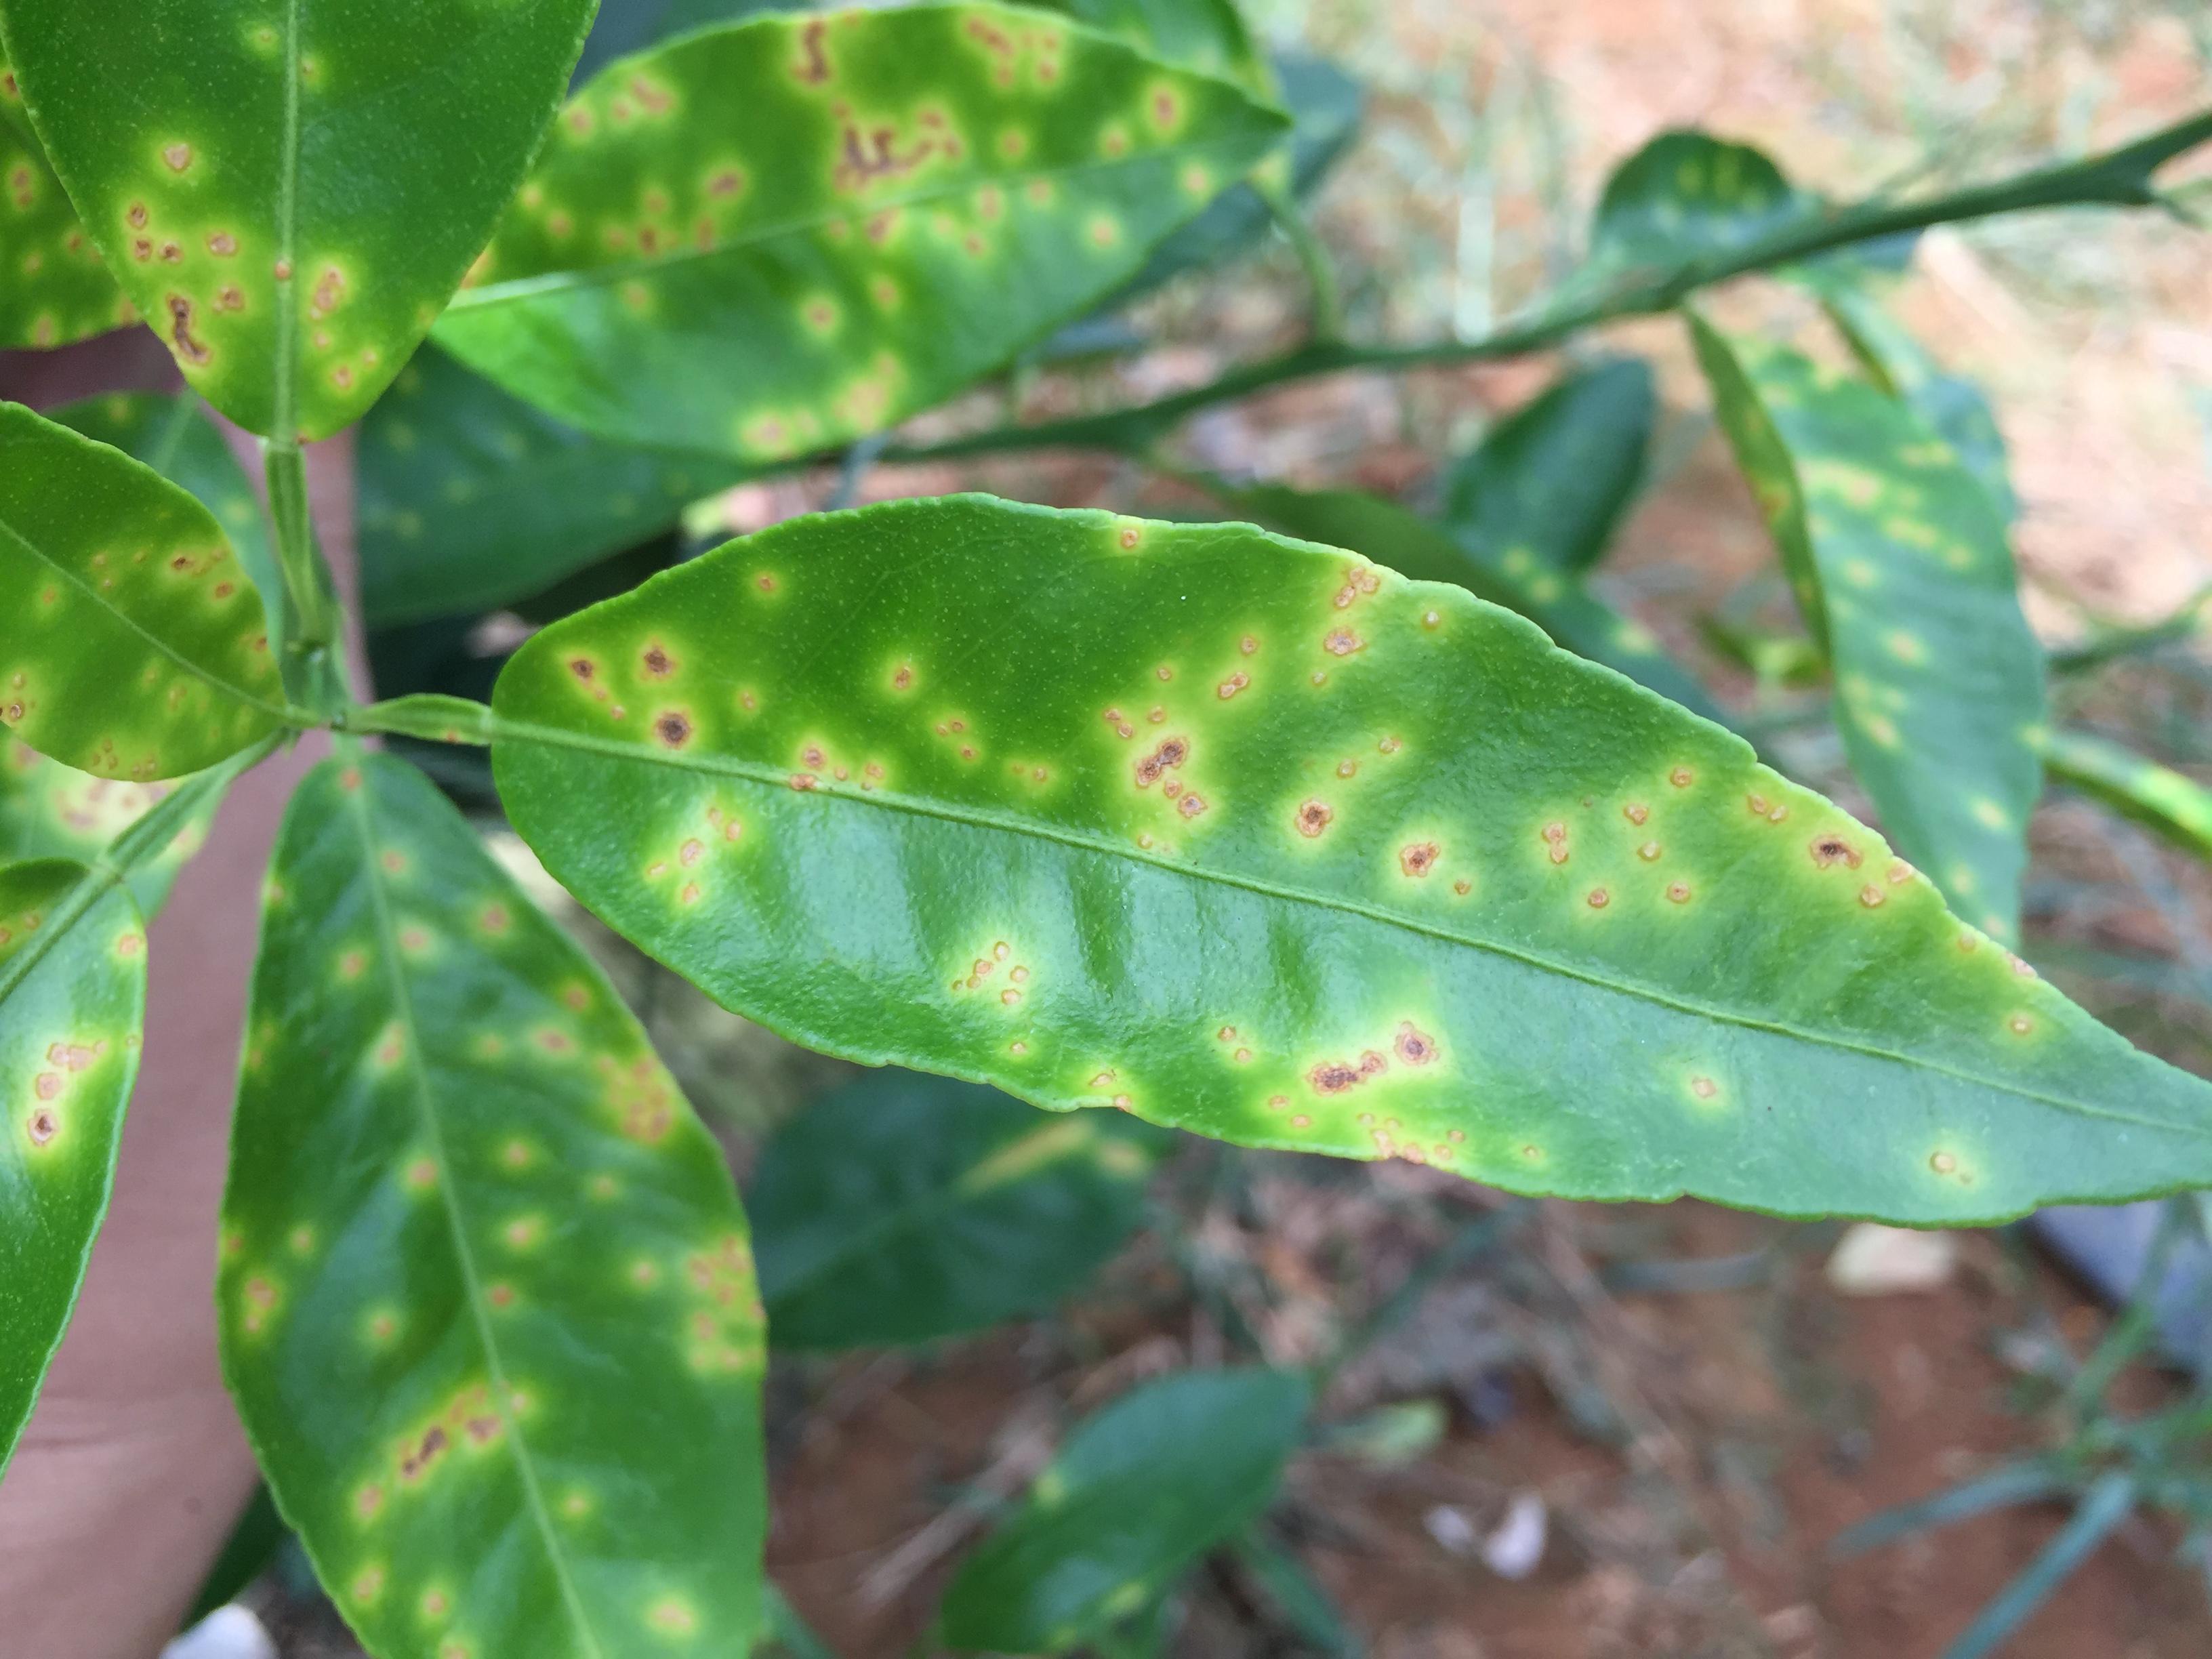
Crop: unknown
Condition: citrus_citrus_canker